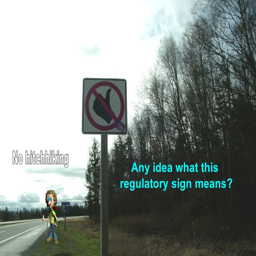
there 's no road to the left .